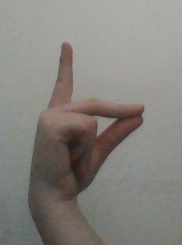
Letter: ta